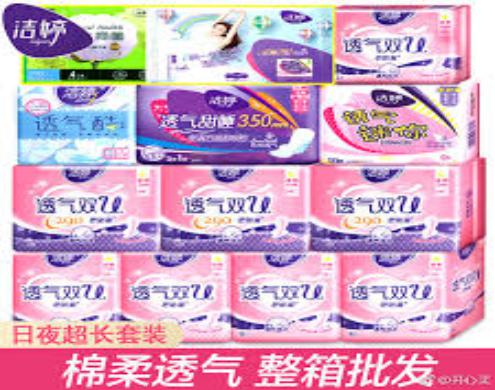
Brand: ladycare
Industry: Necessities